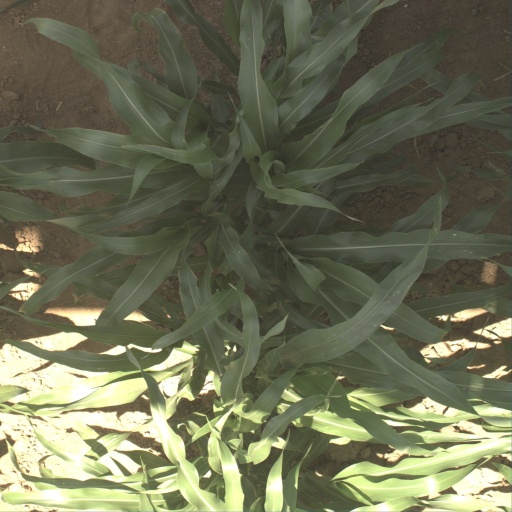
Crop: sorghum